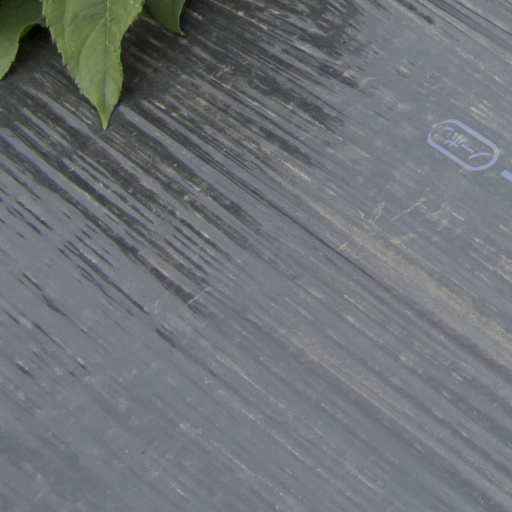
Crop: Jerusalem artichoke